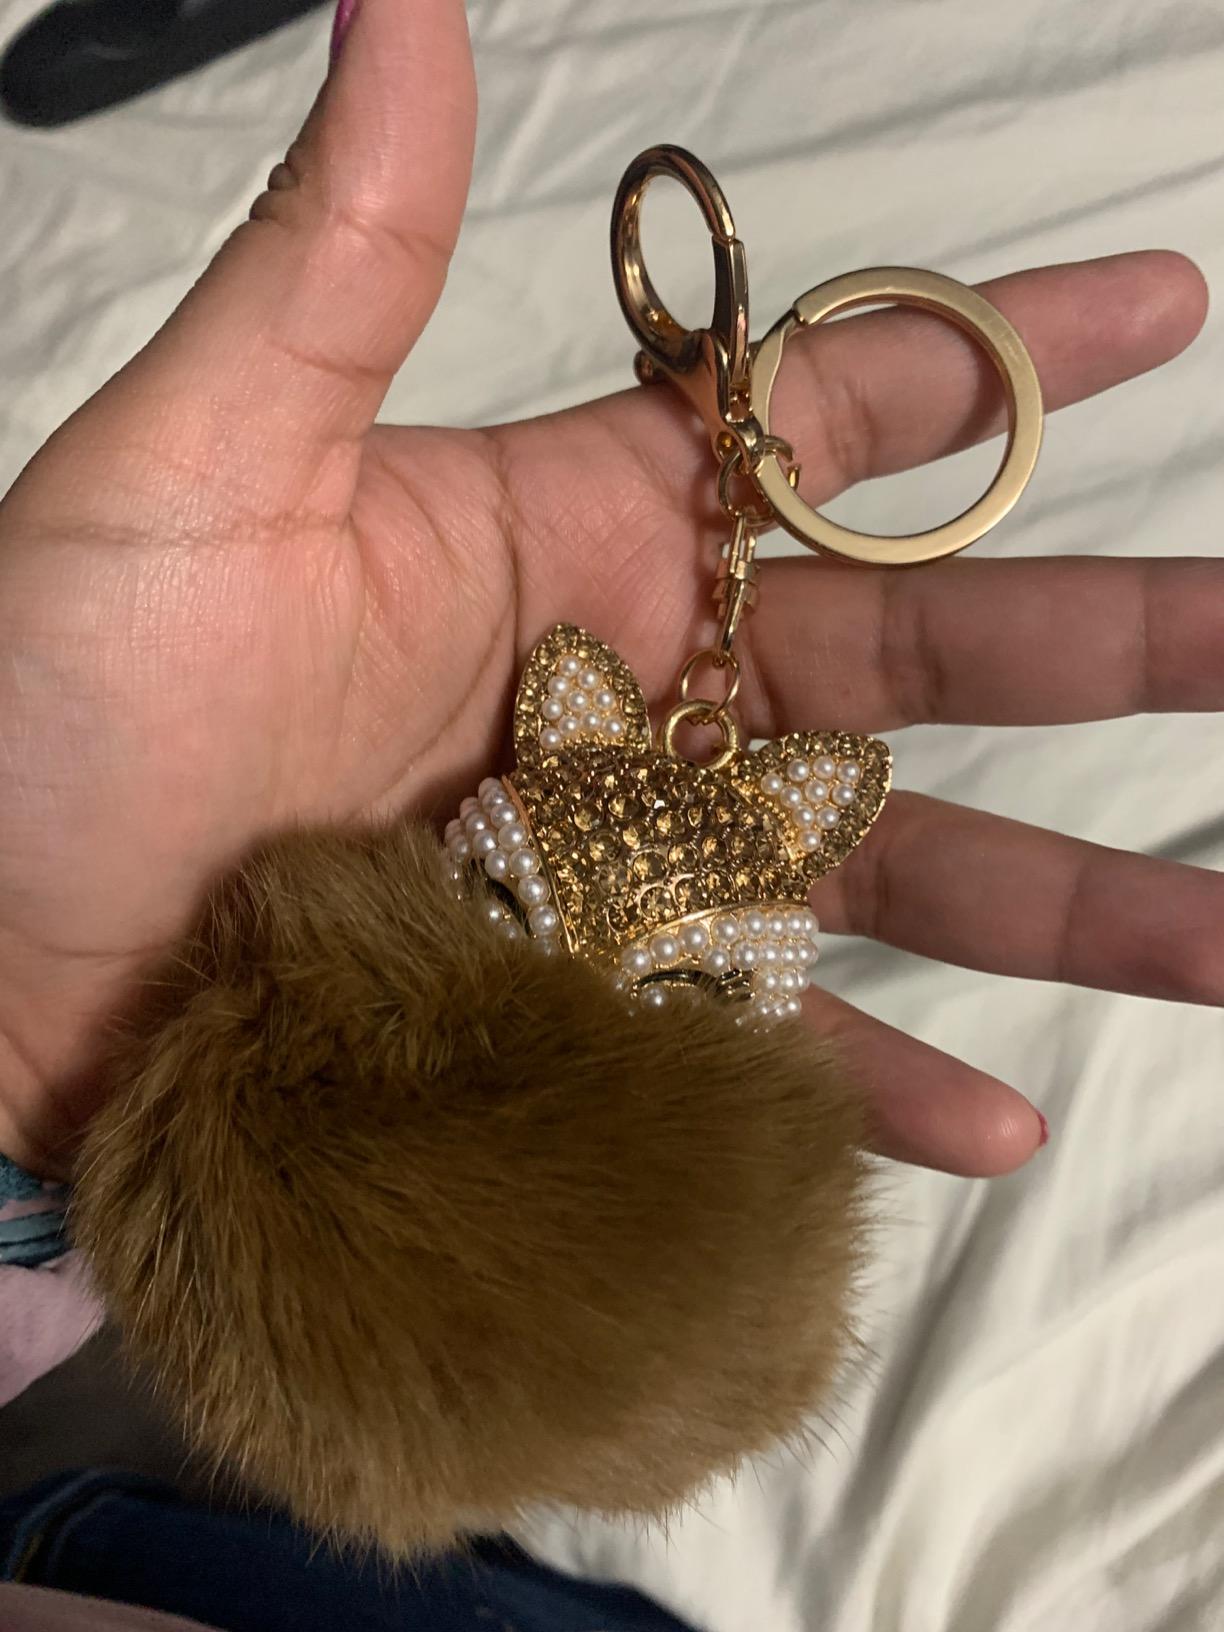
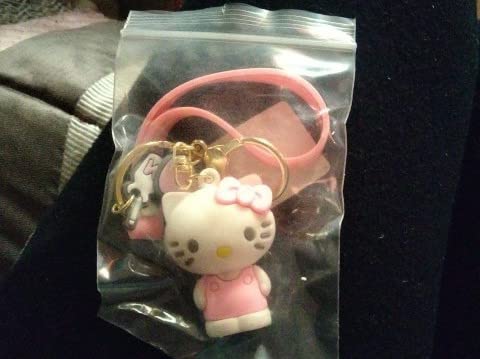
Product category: accessories_keychain
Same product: no